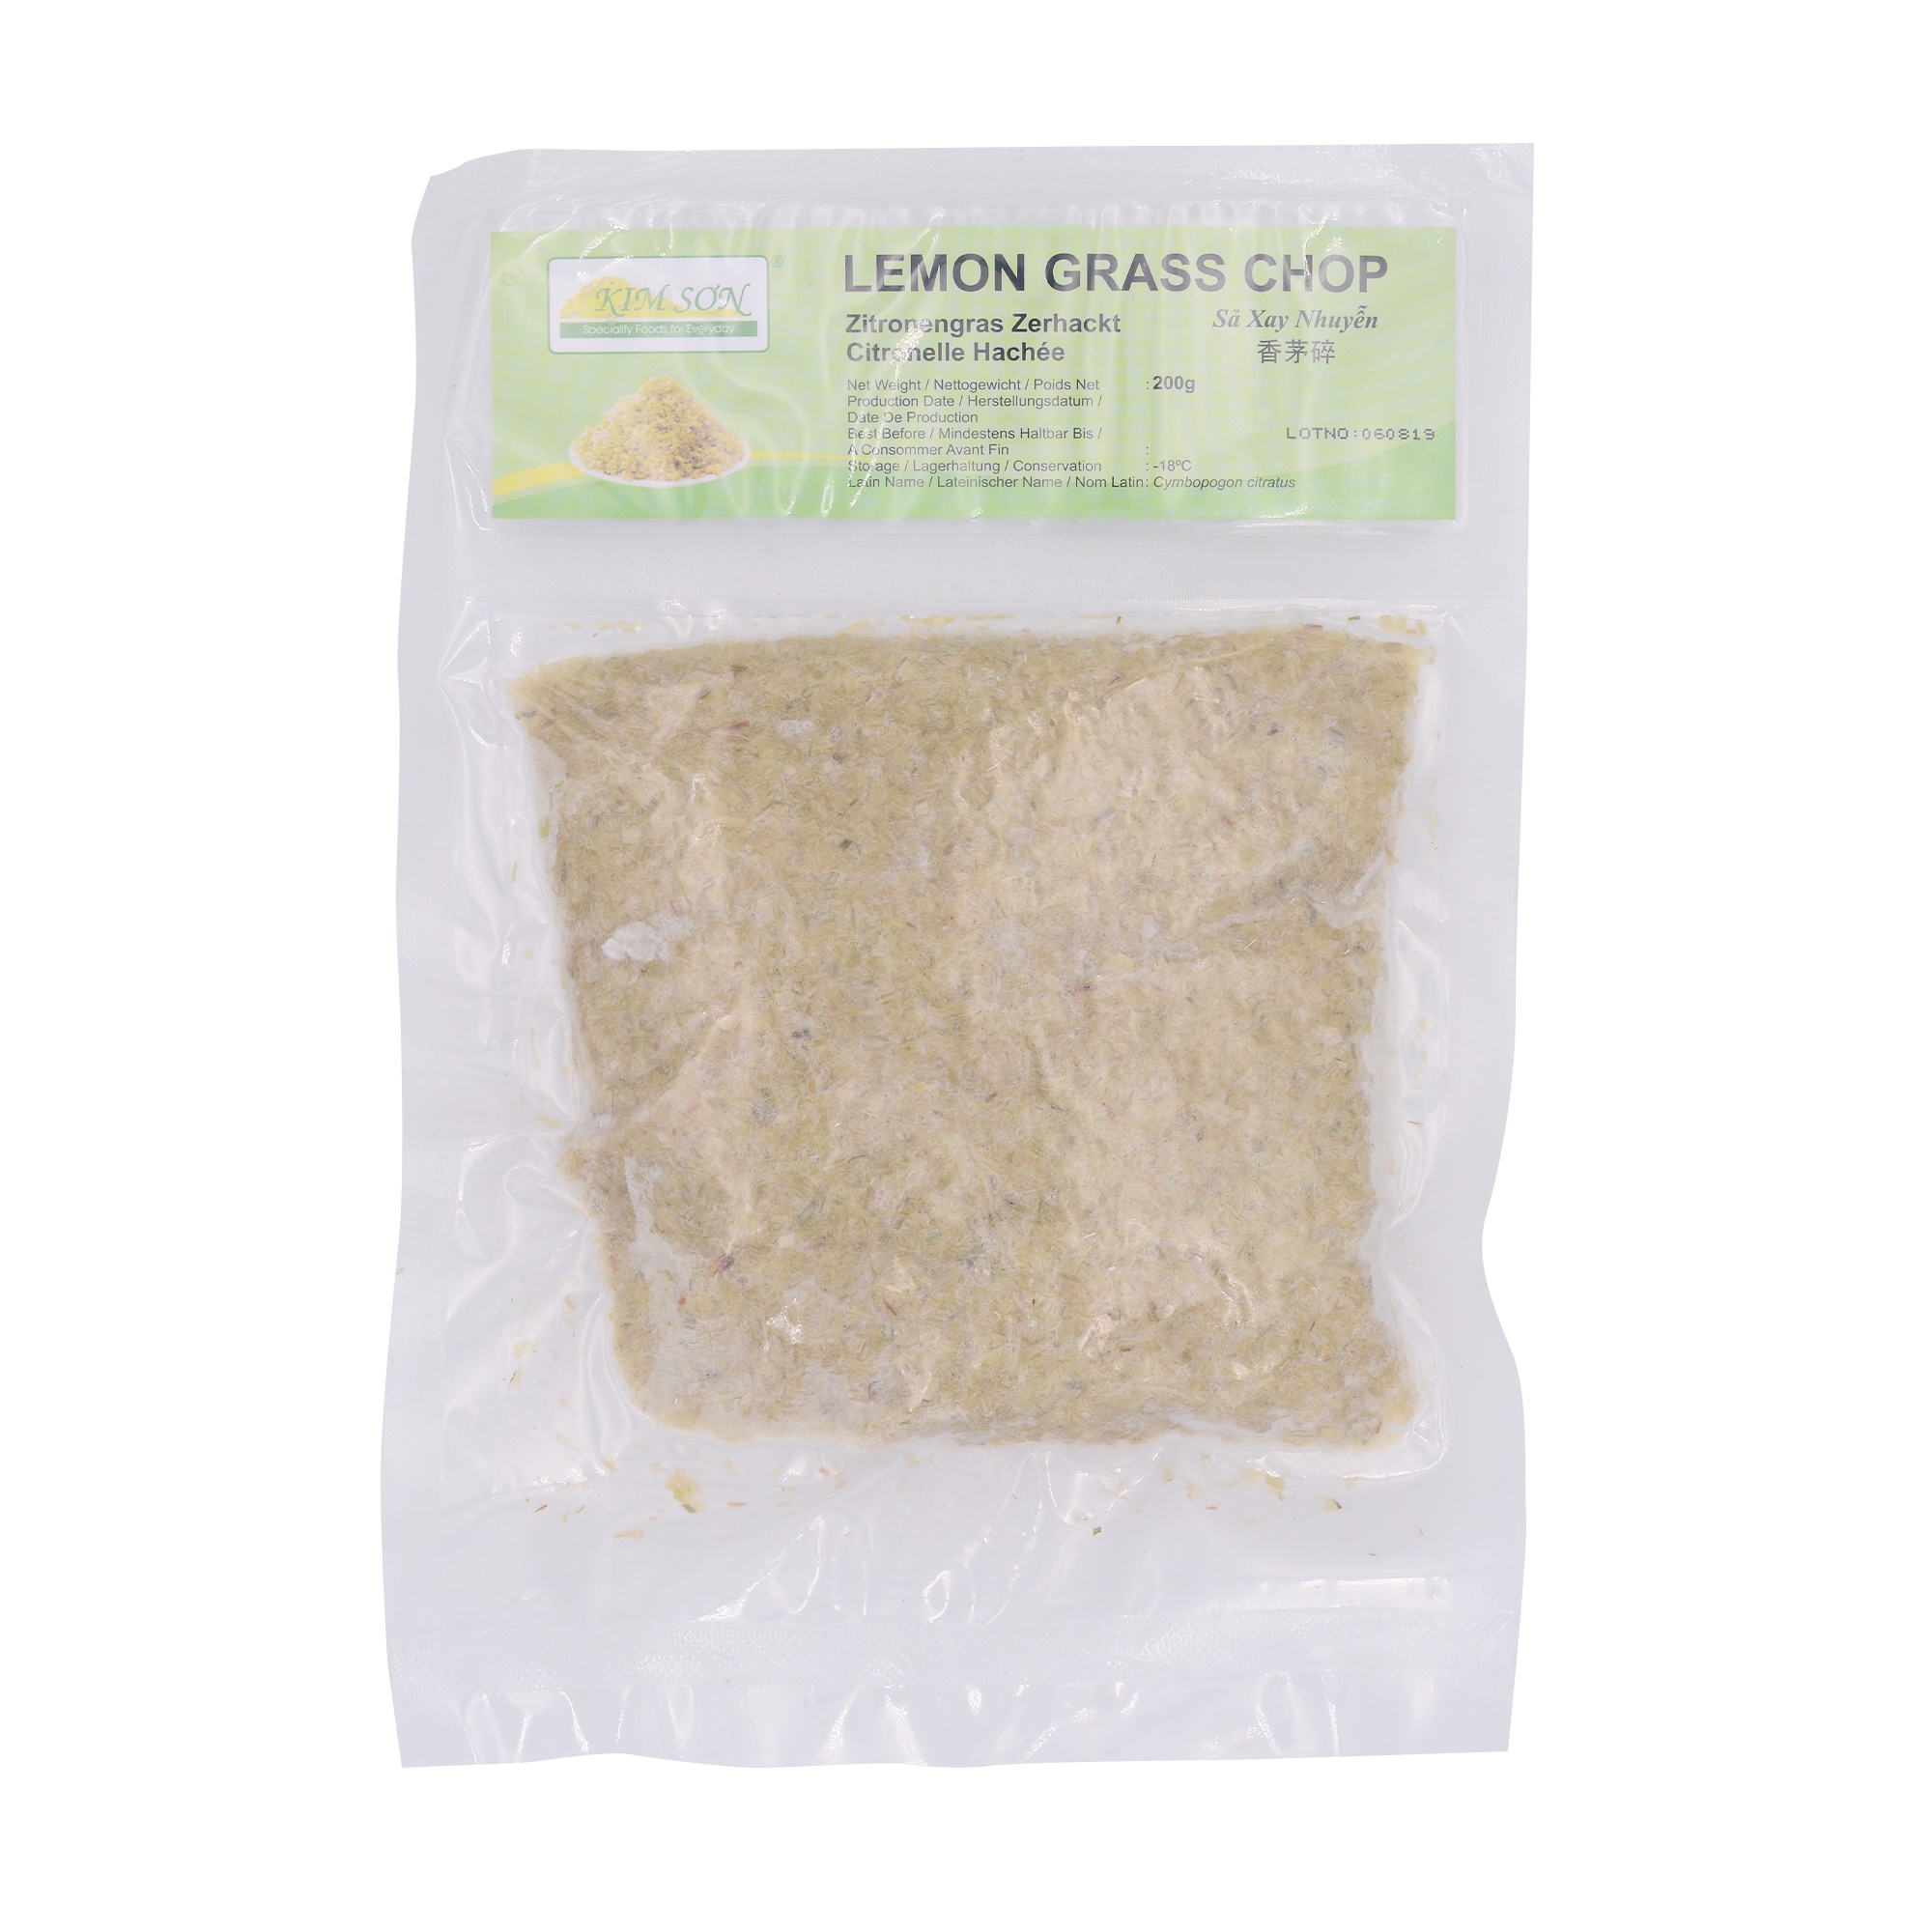
Kim Son Lemon Grass Chop/Minced 200g (Case 50)
A mix of finely chopped lemongrass and chilli, frozen in order to preserve freshness as well as flavour. Chosen carefully for the highest quality, and available for delivery (with standardized safety procedures). The products are frozen and vacuumed to preserve freshness, and so they get delivered in pristine condition. All products are stored in 24 hour temperature-regulated cold stores. Ingredients list: 100% Lemongrass Origin: Product of UK Storage: -18°C Storage Type: Frozen *Please Note: We use dry ice and insulated bag to make sure products are delivered in frozen condition (Surcharge varies per shipment, starting from £4.5).
Brand: KIM SON
Category: Food, Beverages & Tobacco > Food Items > Fruits & Vegetables > Fresh & Frozen Vegetables > Leeks